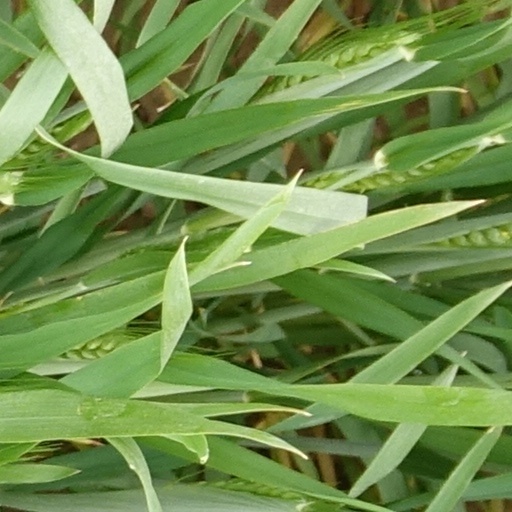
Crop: wheat